Majid Jalali

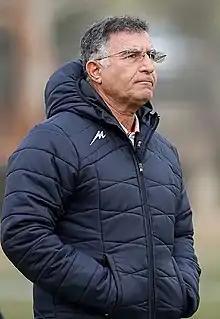
Jalali with Nassaji in 2019

Majid Jalali (born 6 September 1956) is an Iranian football manager and a former player. He has served as the manager in several clubs in Iran like Pas Tehran, Saba Battery, Foolad, and also national football teams at various youth levels. He is also currently the secretary general of the Iran Football Coaches Association.